Rubén Felgaer

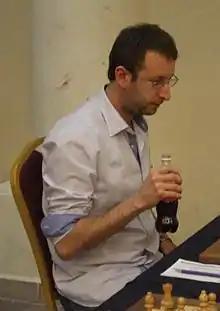
Felgaer in Toluca, 2011

Rubén Felgaer (born 4 April 1981) is an Argentine chess player who received the FIDE title of Grandmaster (GM) in 2002. He is a five-time Argentine Chess Champion.